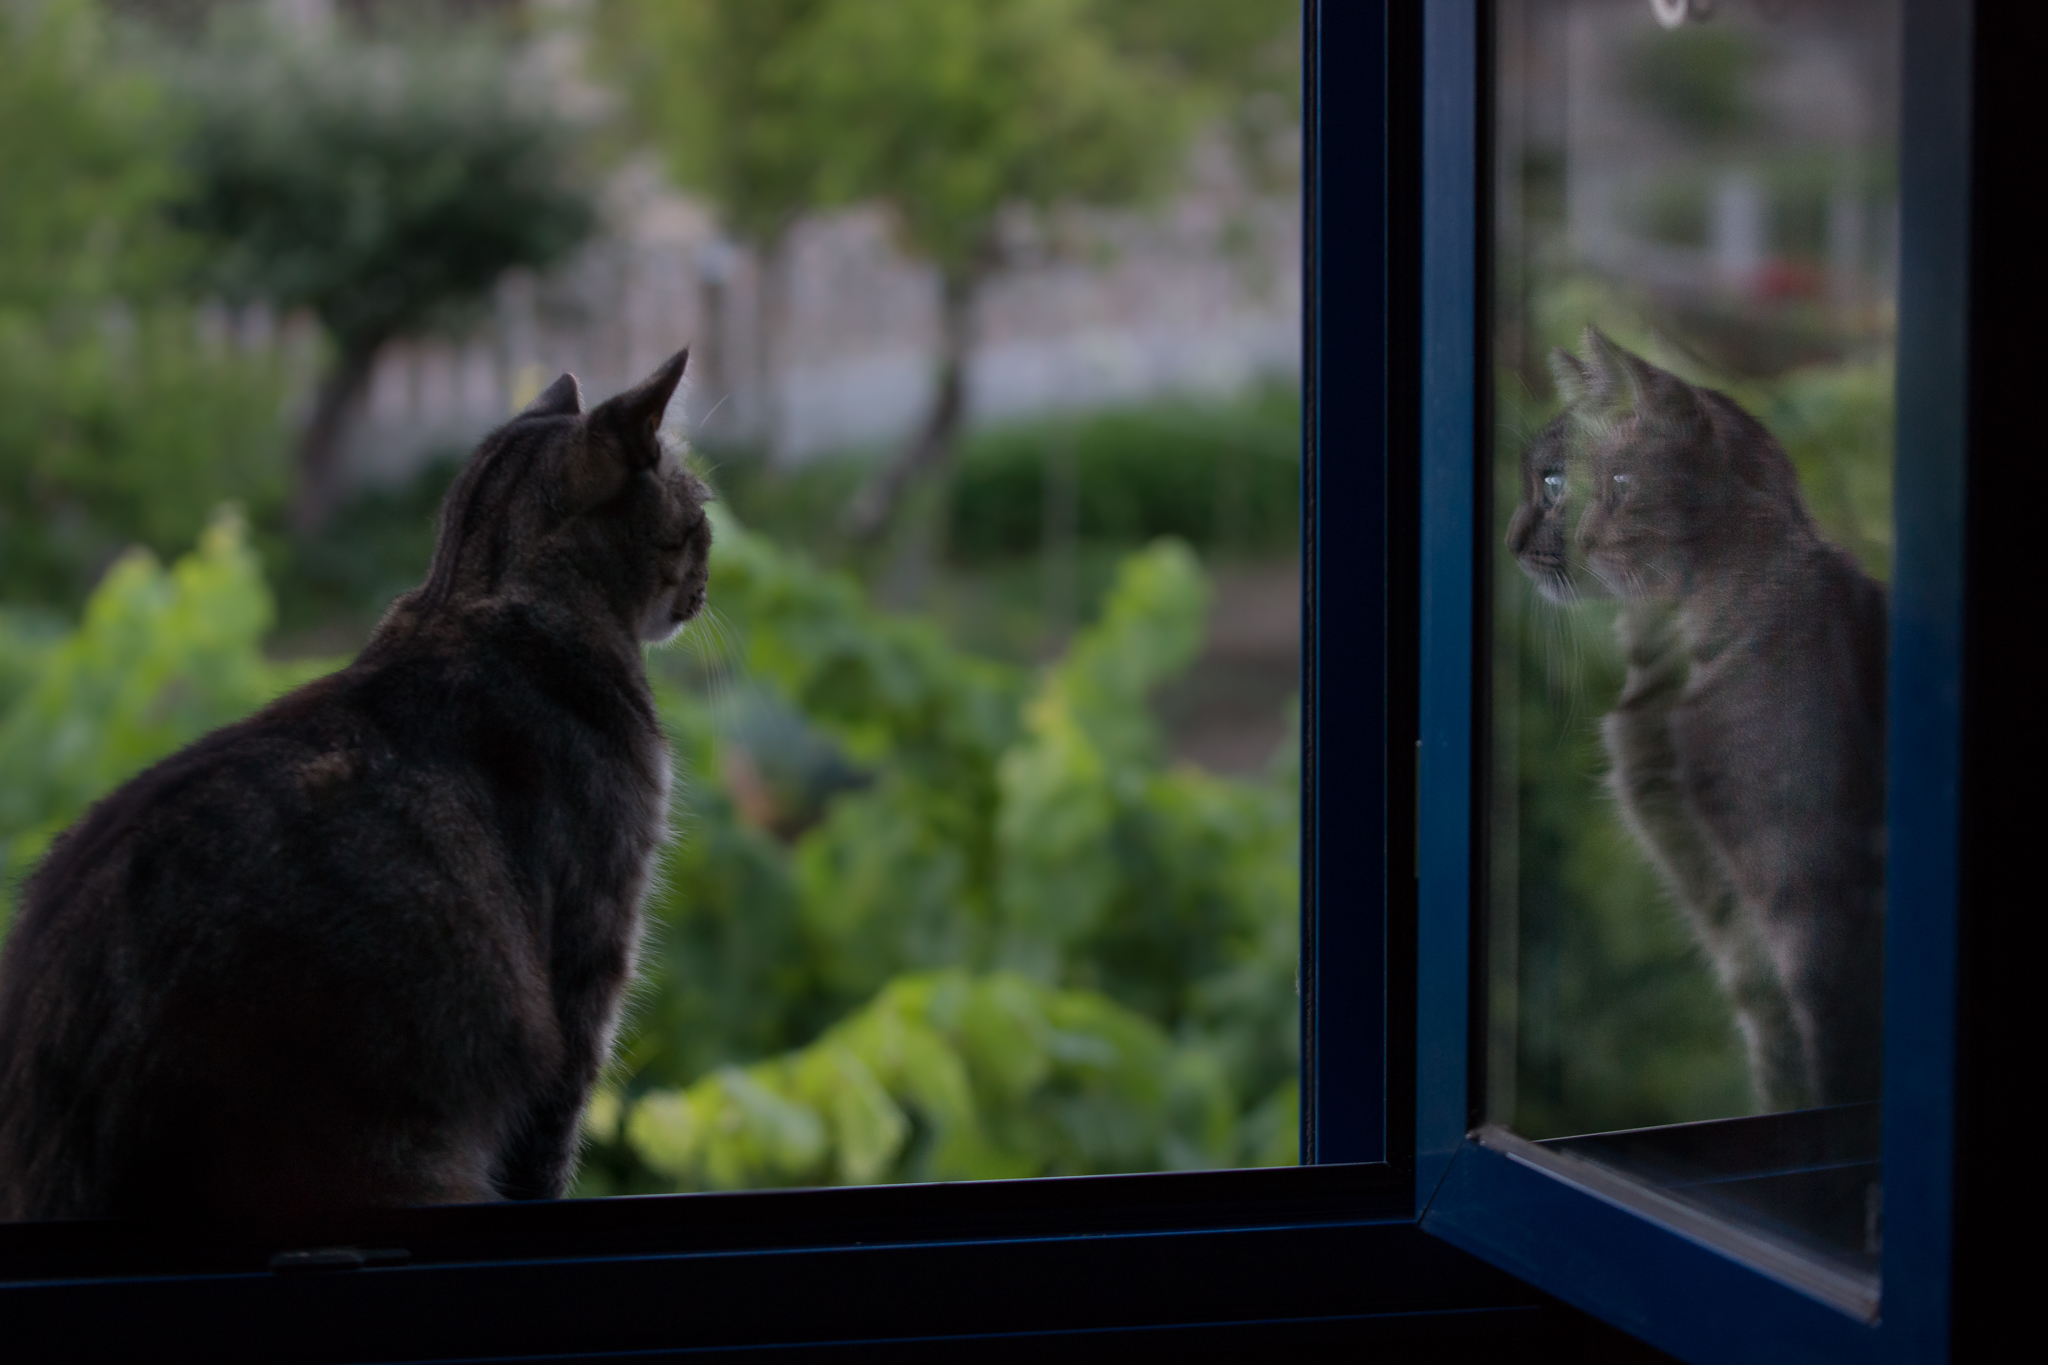
kitten, cat, mammal, fauna, cats, animals, gatos, a77, ggl1, gaby1, xovesphoto, animales, sonya77, tamron60mm, chunita, small to medium sized cats, cat like mammal